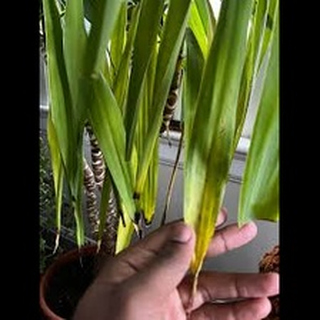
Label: wheat_tan_spot